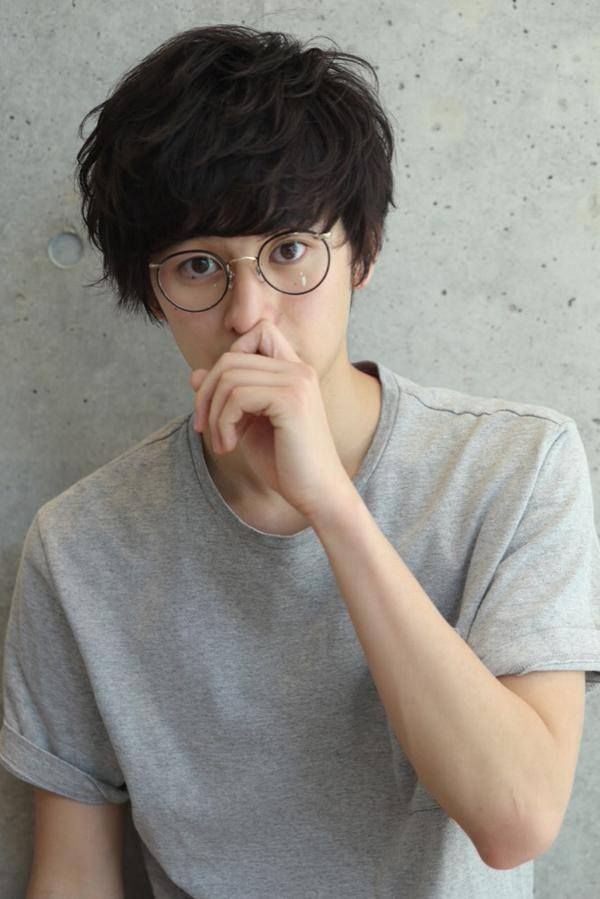
Gender: men